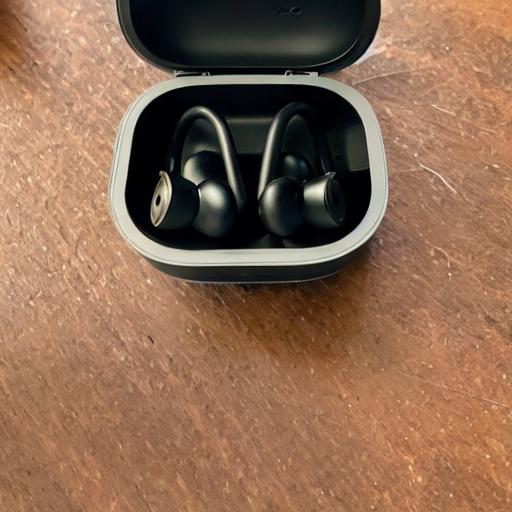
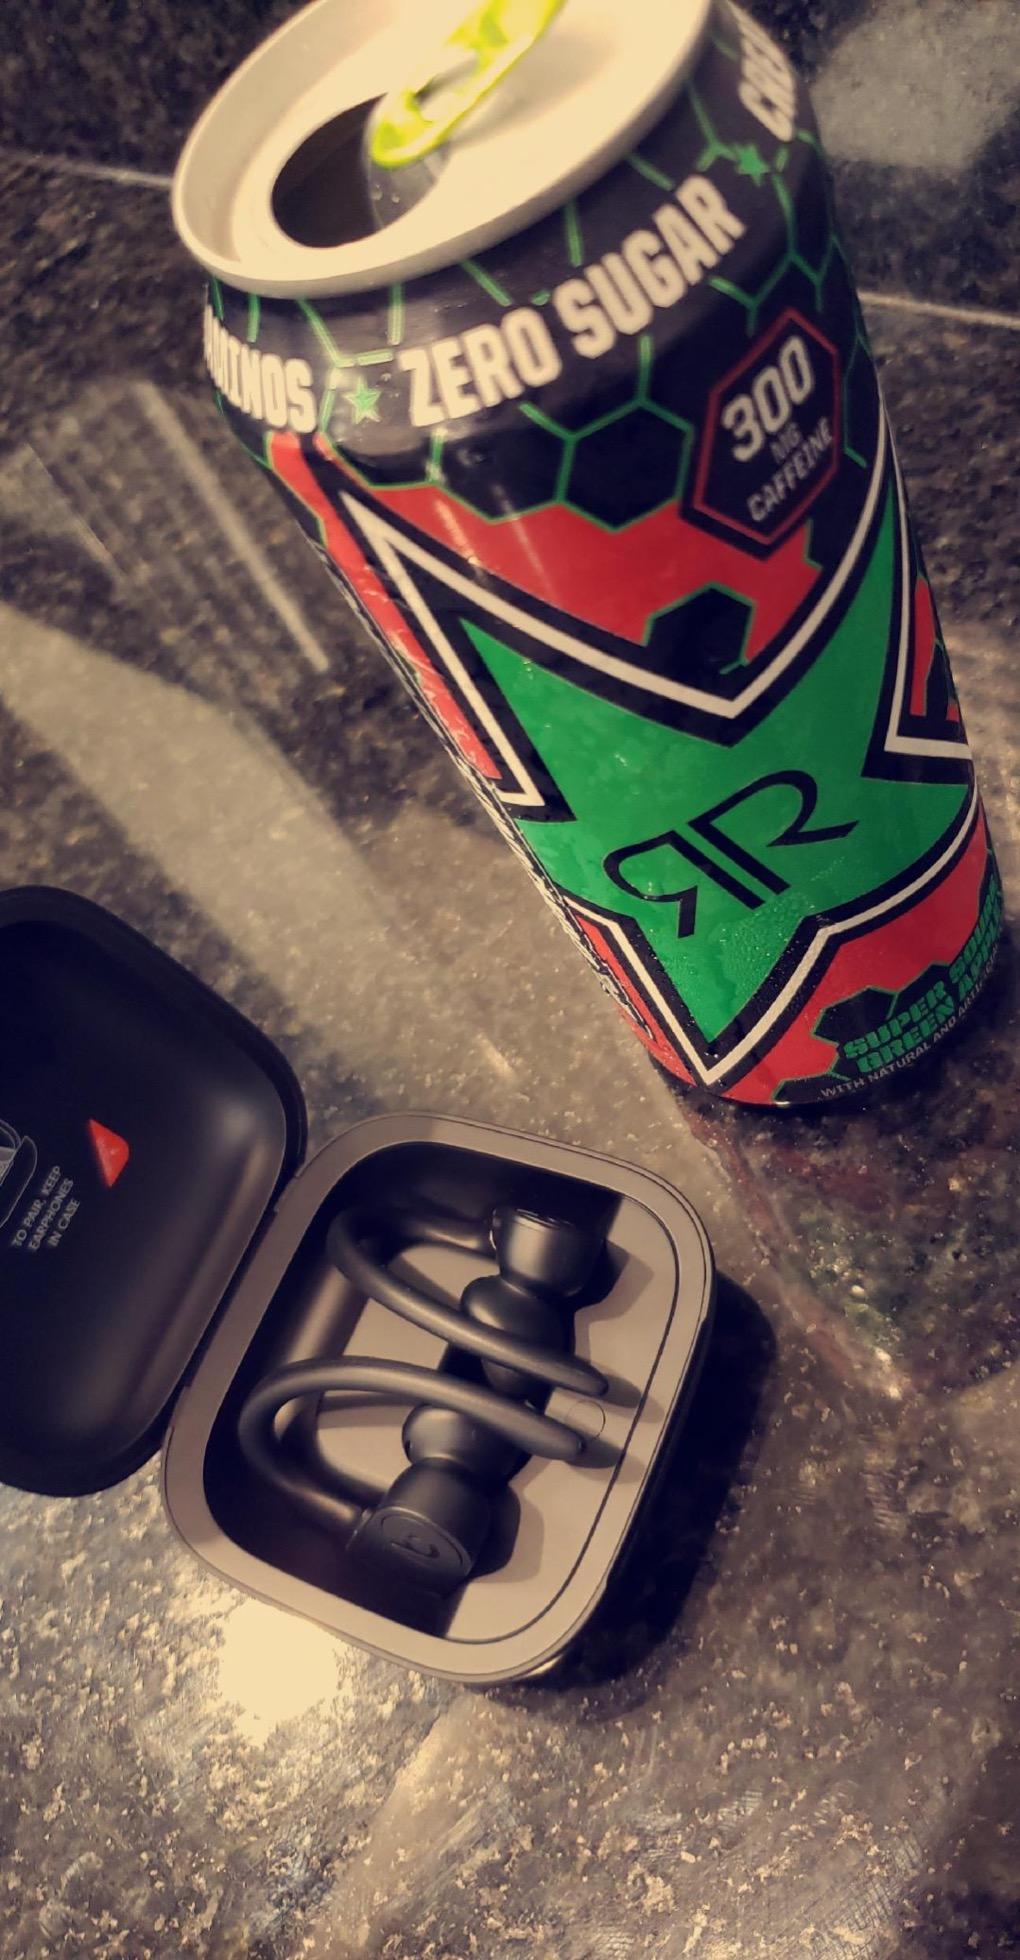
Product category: earbuds
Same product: no